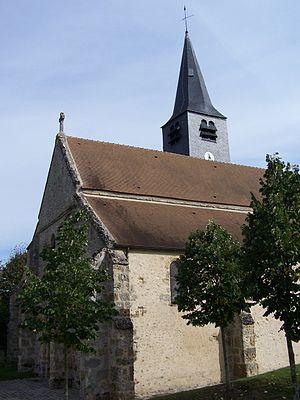
Senlisse est une commune française située dans le département des Yvelines en région Île-de-France.